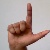
The image shows a hand gesture representing the letter 'L' in Indian Sign Language.